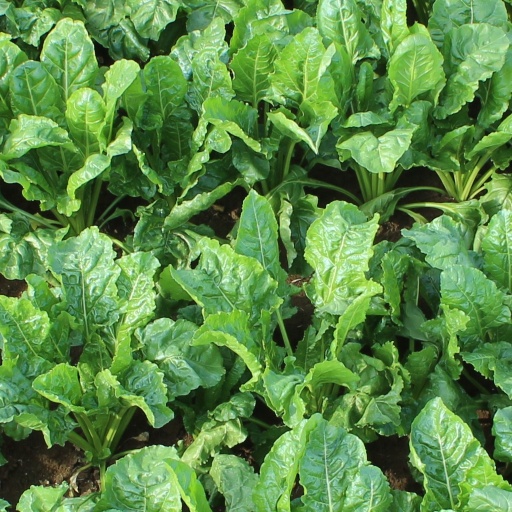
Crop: sugar beet